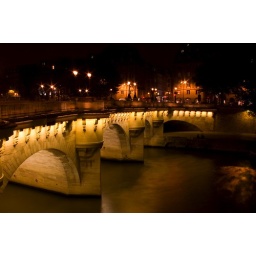
bridge over the river seine